Kamwina Nsapu rebellion

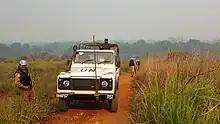
Pakistani peacekeepers on patrol in Kasaï-Central in late 2017

On 9 February 2017, fighting erupted in Tshimbulu between 300 militiamen and the armed forces in a reprisal attack by the militia. At least six people were killed, including one civilian. By the next day, 60 to 75 were reported killed by the armed forces, while at least two servicemen had been wounded. On 14 February, United Nations human rights spokeswoman Liz Throssell announced that at least 101 people had been killed by government forces between 9 and 13 February, with 39 women confirmed to have been among them.